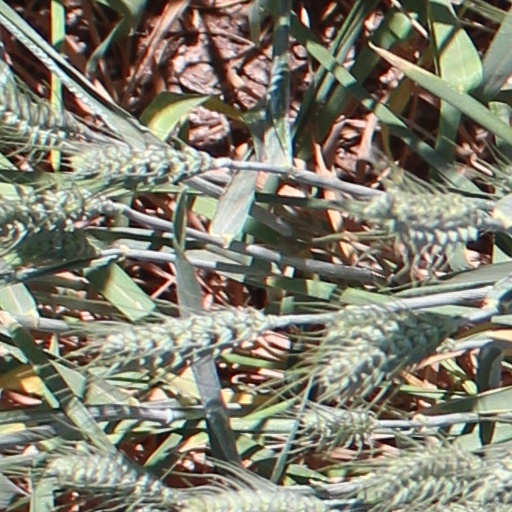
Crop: wheat